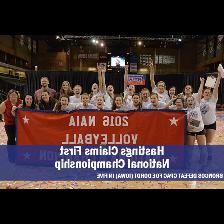
Label: Human